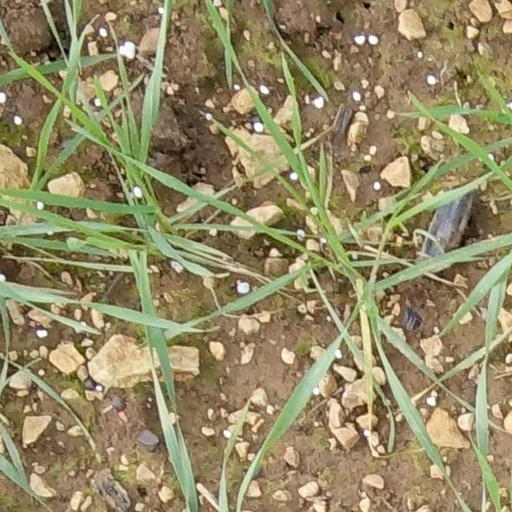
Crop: wheat